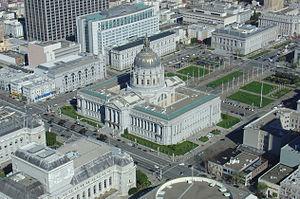
L'hôtel de ville de San Francisco en Californie a ouvert ses portes en 1915. Il est construit dans le quartier du Civic Center, dans le centre ville de San Francisco. Son architecture est de style Beaux-Arts qui s'inscrit dans le mouvement City Beautiful en vogue aux États-Unis à la fin du XIXᵉ siècle et au début du XXᵉ siècle. De plan rectangulaire, il est surmonté d'un dôme qui est le cinquième plus grand du monde. Le bâtiment actuel remplace l'ancien hôtel de ville qui a été dévasté après le tremblement de terre de 1906.